Taal Volcano

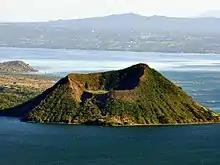
The dormant "Binintiang Malaki" (Giant Leg) cone was the center of the 1707 and 1715 eruptions.

Between 1707 and 1731, the center of volcanic activity shifted from the Main Crater to other parts of Volcano Island. The eruptions of 1707 and 1715 occurred in Binintiang Malaki (Giant Leg) crater, the cinder cone visible from Tagaytay Ridge, and was accompanied by thunder and lightning. Minor eruptions also occurred in Binintiang Munti crater on the westernmost tip of the island in 1709 and 1729. A more violent event happened on September 24, 1716, blowing out the entire southeastern portion of the crater of Calauit, opposite Mount Macolod. Father Manuel de Arce noted that the 1716 eruption "killed all the fishes...as if they had been cooked, since the water had been heated to a degree that it appeared to have been taken from a boiling caldron". The 1731 eruption off Pira-Piraso, the eastern tip of the island, created a new island.